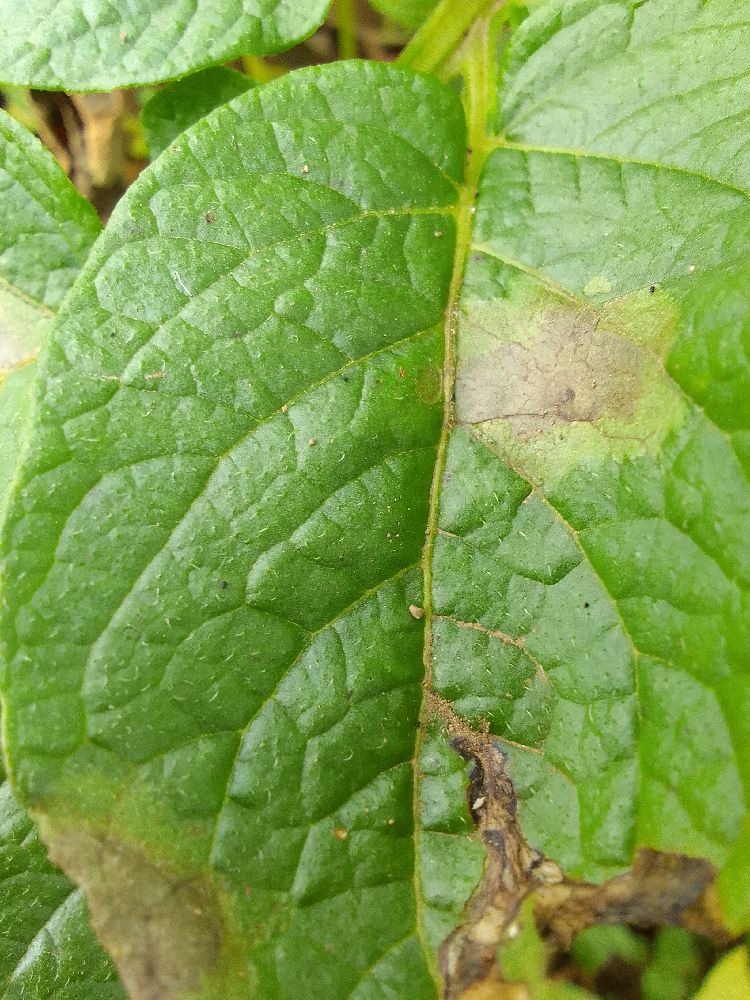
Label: Late blight